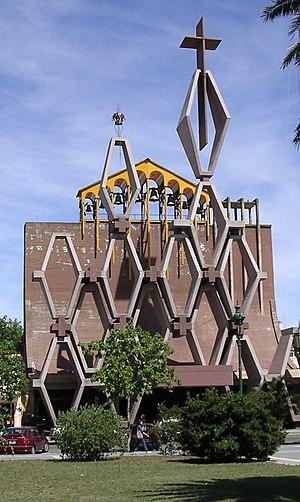
Santa Rosa est une ville d'Argentine et la capitale de la province de La Pampa. Fondée tardivement en 1892 peu après la fin de la « Conquête du Désert » contre les Amérindiens, elle comptait en 2005 une population de 102 610 habitants.